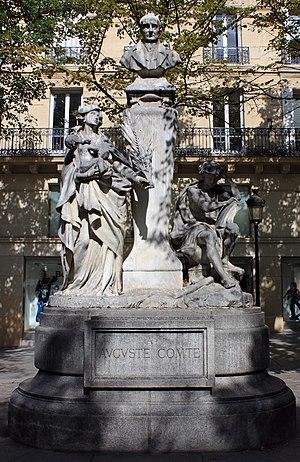
Monument à Auguste Comte, par Jean-Antoine Injalbert, Place de la Sorbonne, Paris.
Auguste Comte, né Isidore Marie Auguste François Xavier Comte le 19 janvier 1798 à Montpellier et mort le 5 septembre 1857 à Paris, est un philosophe français, fondateur du positivisme.